Gas-discharge lamp

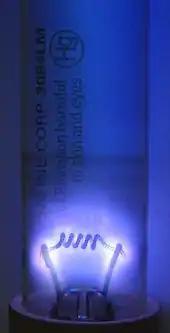
Germicidal lamps are simple low-pressure mercury vapor discharges in a fused quartz envelope.

Gas-discharge lamps are a family of artificial light sources that generate light by sending an electric discharge through an ionized gas, a plasma.